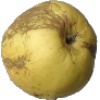
Label: golden_apple